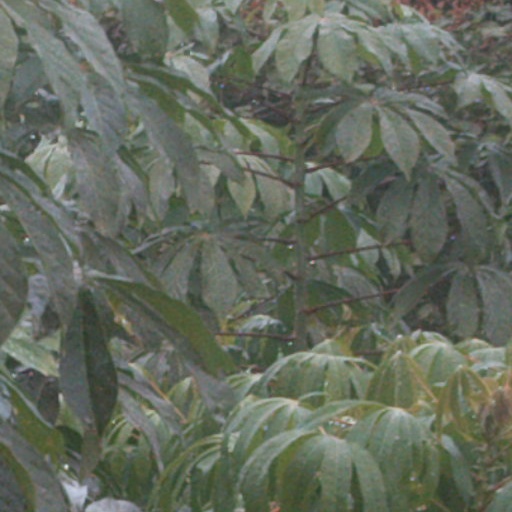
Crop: cassava